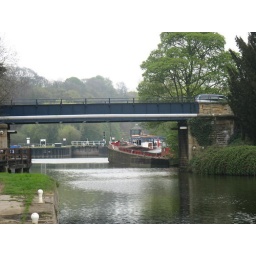
bridge over river don